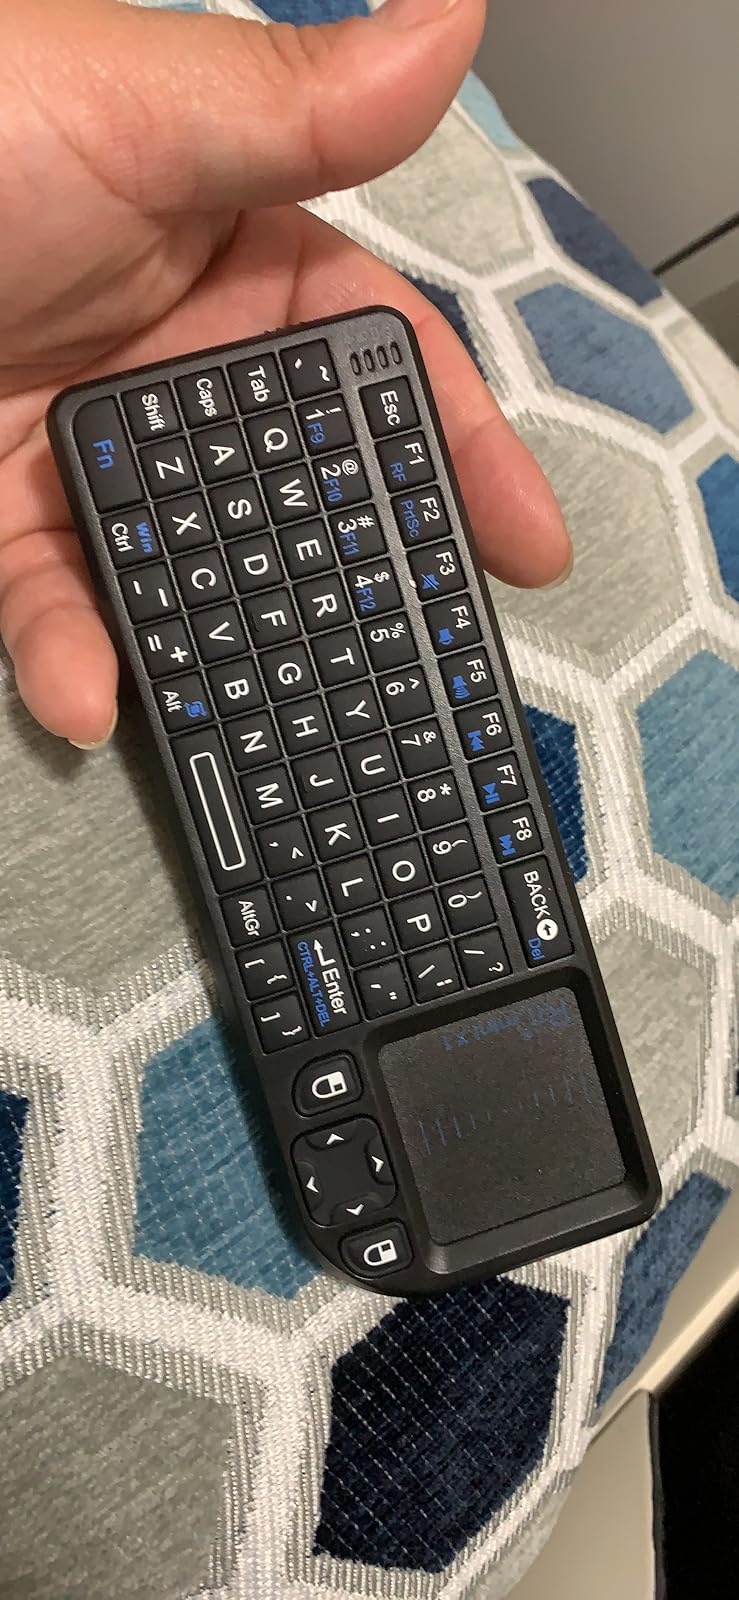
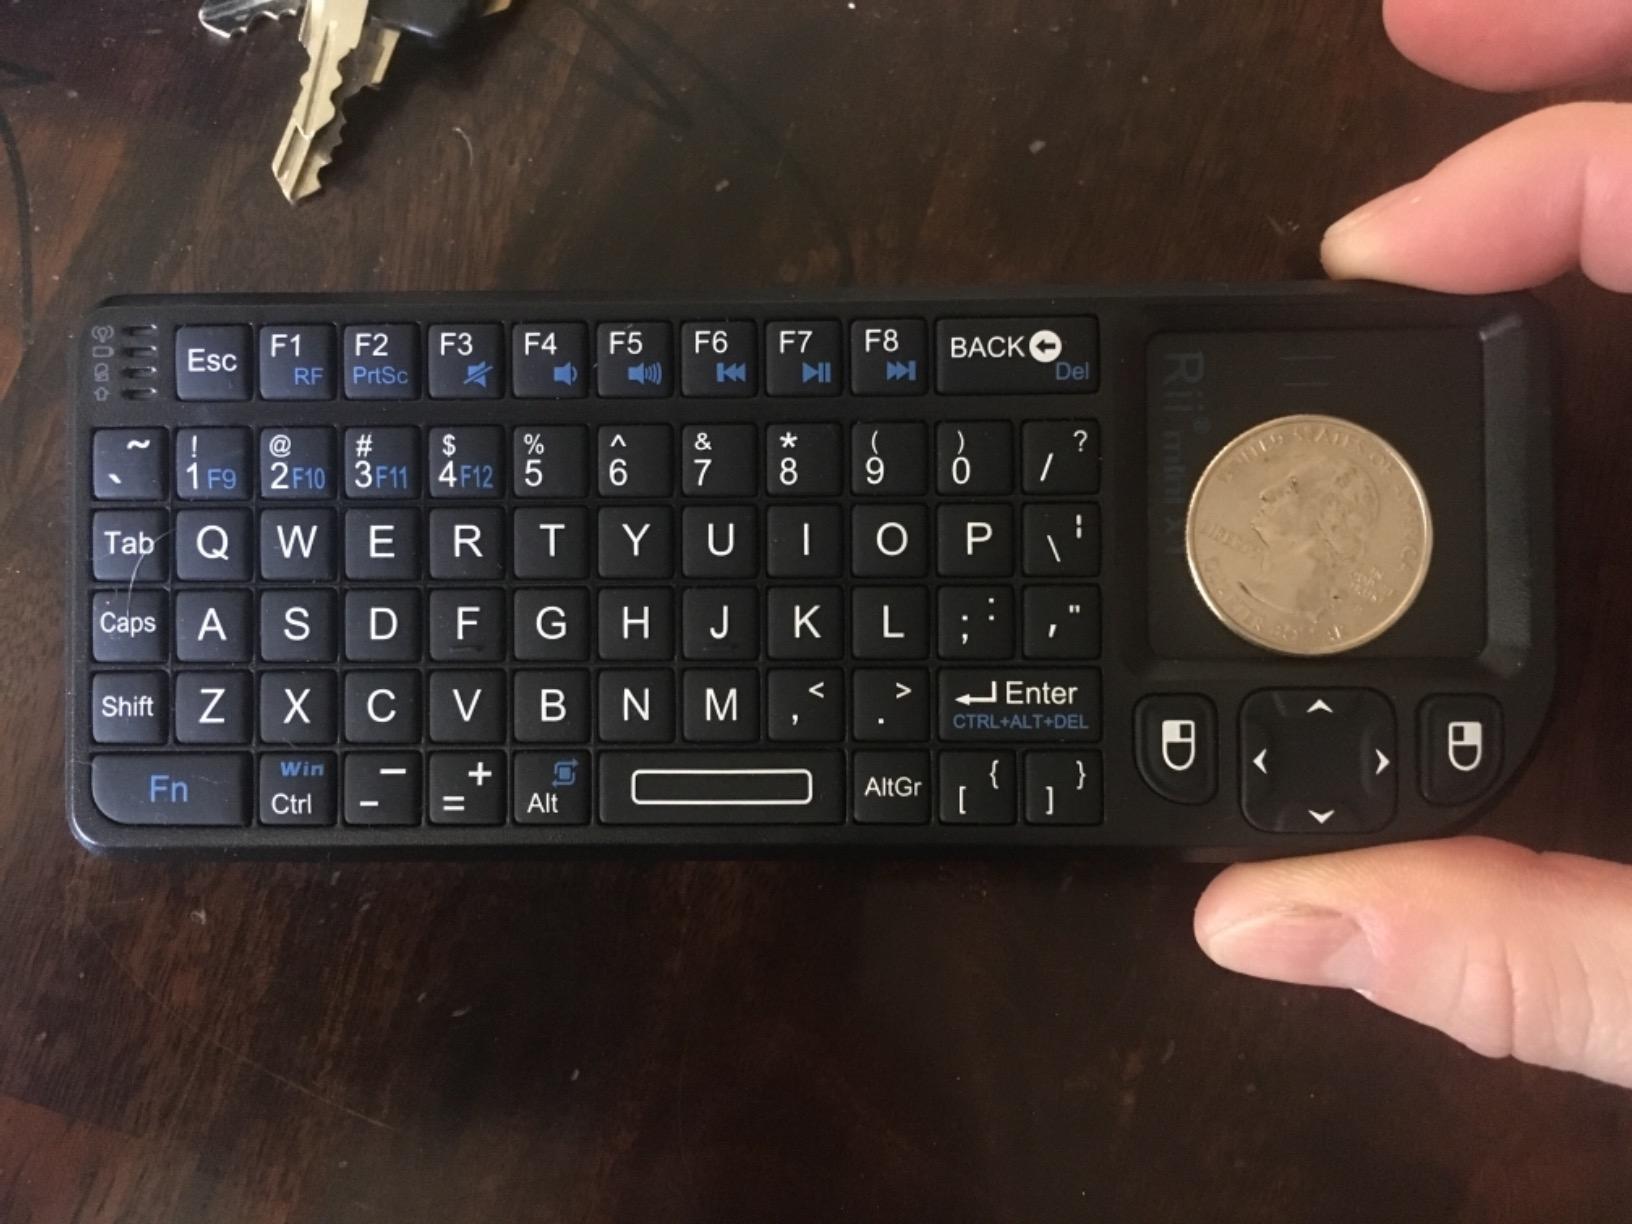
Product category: keyboard
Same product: yes